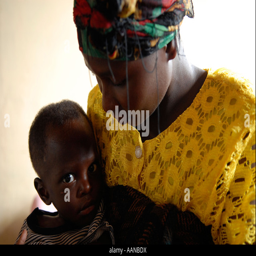
a woman holds a malnourished child in a medical center .